Sarah Helen Whitman

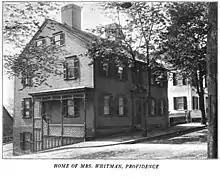
Whitman house Providence

Whitman and Edgar Allan Poe first crossed paths in Providence in July 1845. Poe was attending a lecture by friend and poet Frances Sargent Osgood. As Poe and Osgood walked, they passed the home of Whitman while she was standing in the rose garden behind her house. Poe declined to be introduced to her. By this time, Whitman was already an admirer of Poe's stories. She admitted to her friend Mary E. Hewitt: